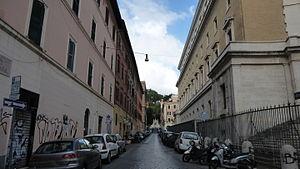
Le Palais des Sacrées Congrégations romaines est un palais situé dans un grand bloc qui va de la Piazza di San Callisto, en passant par les Via di San Cosimato, Via Luciano Manara et Via Giacomo Venezian dans le Rione Trastevere à Rome. Il est relié au Palais San Callisto voisin, dont il est une annexe.